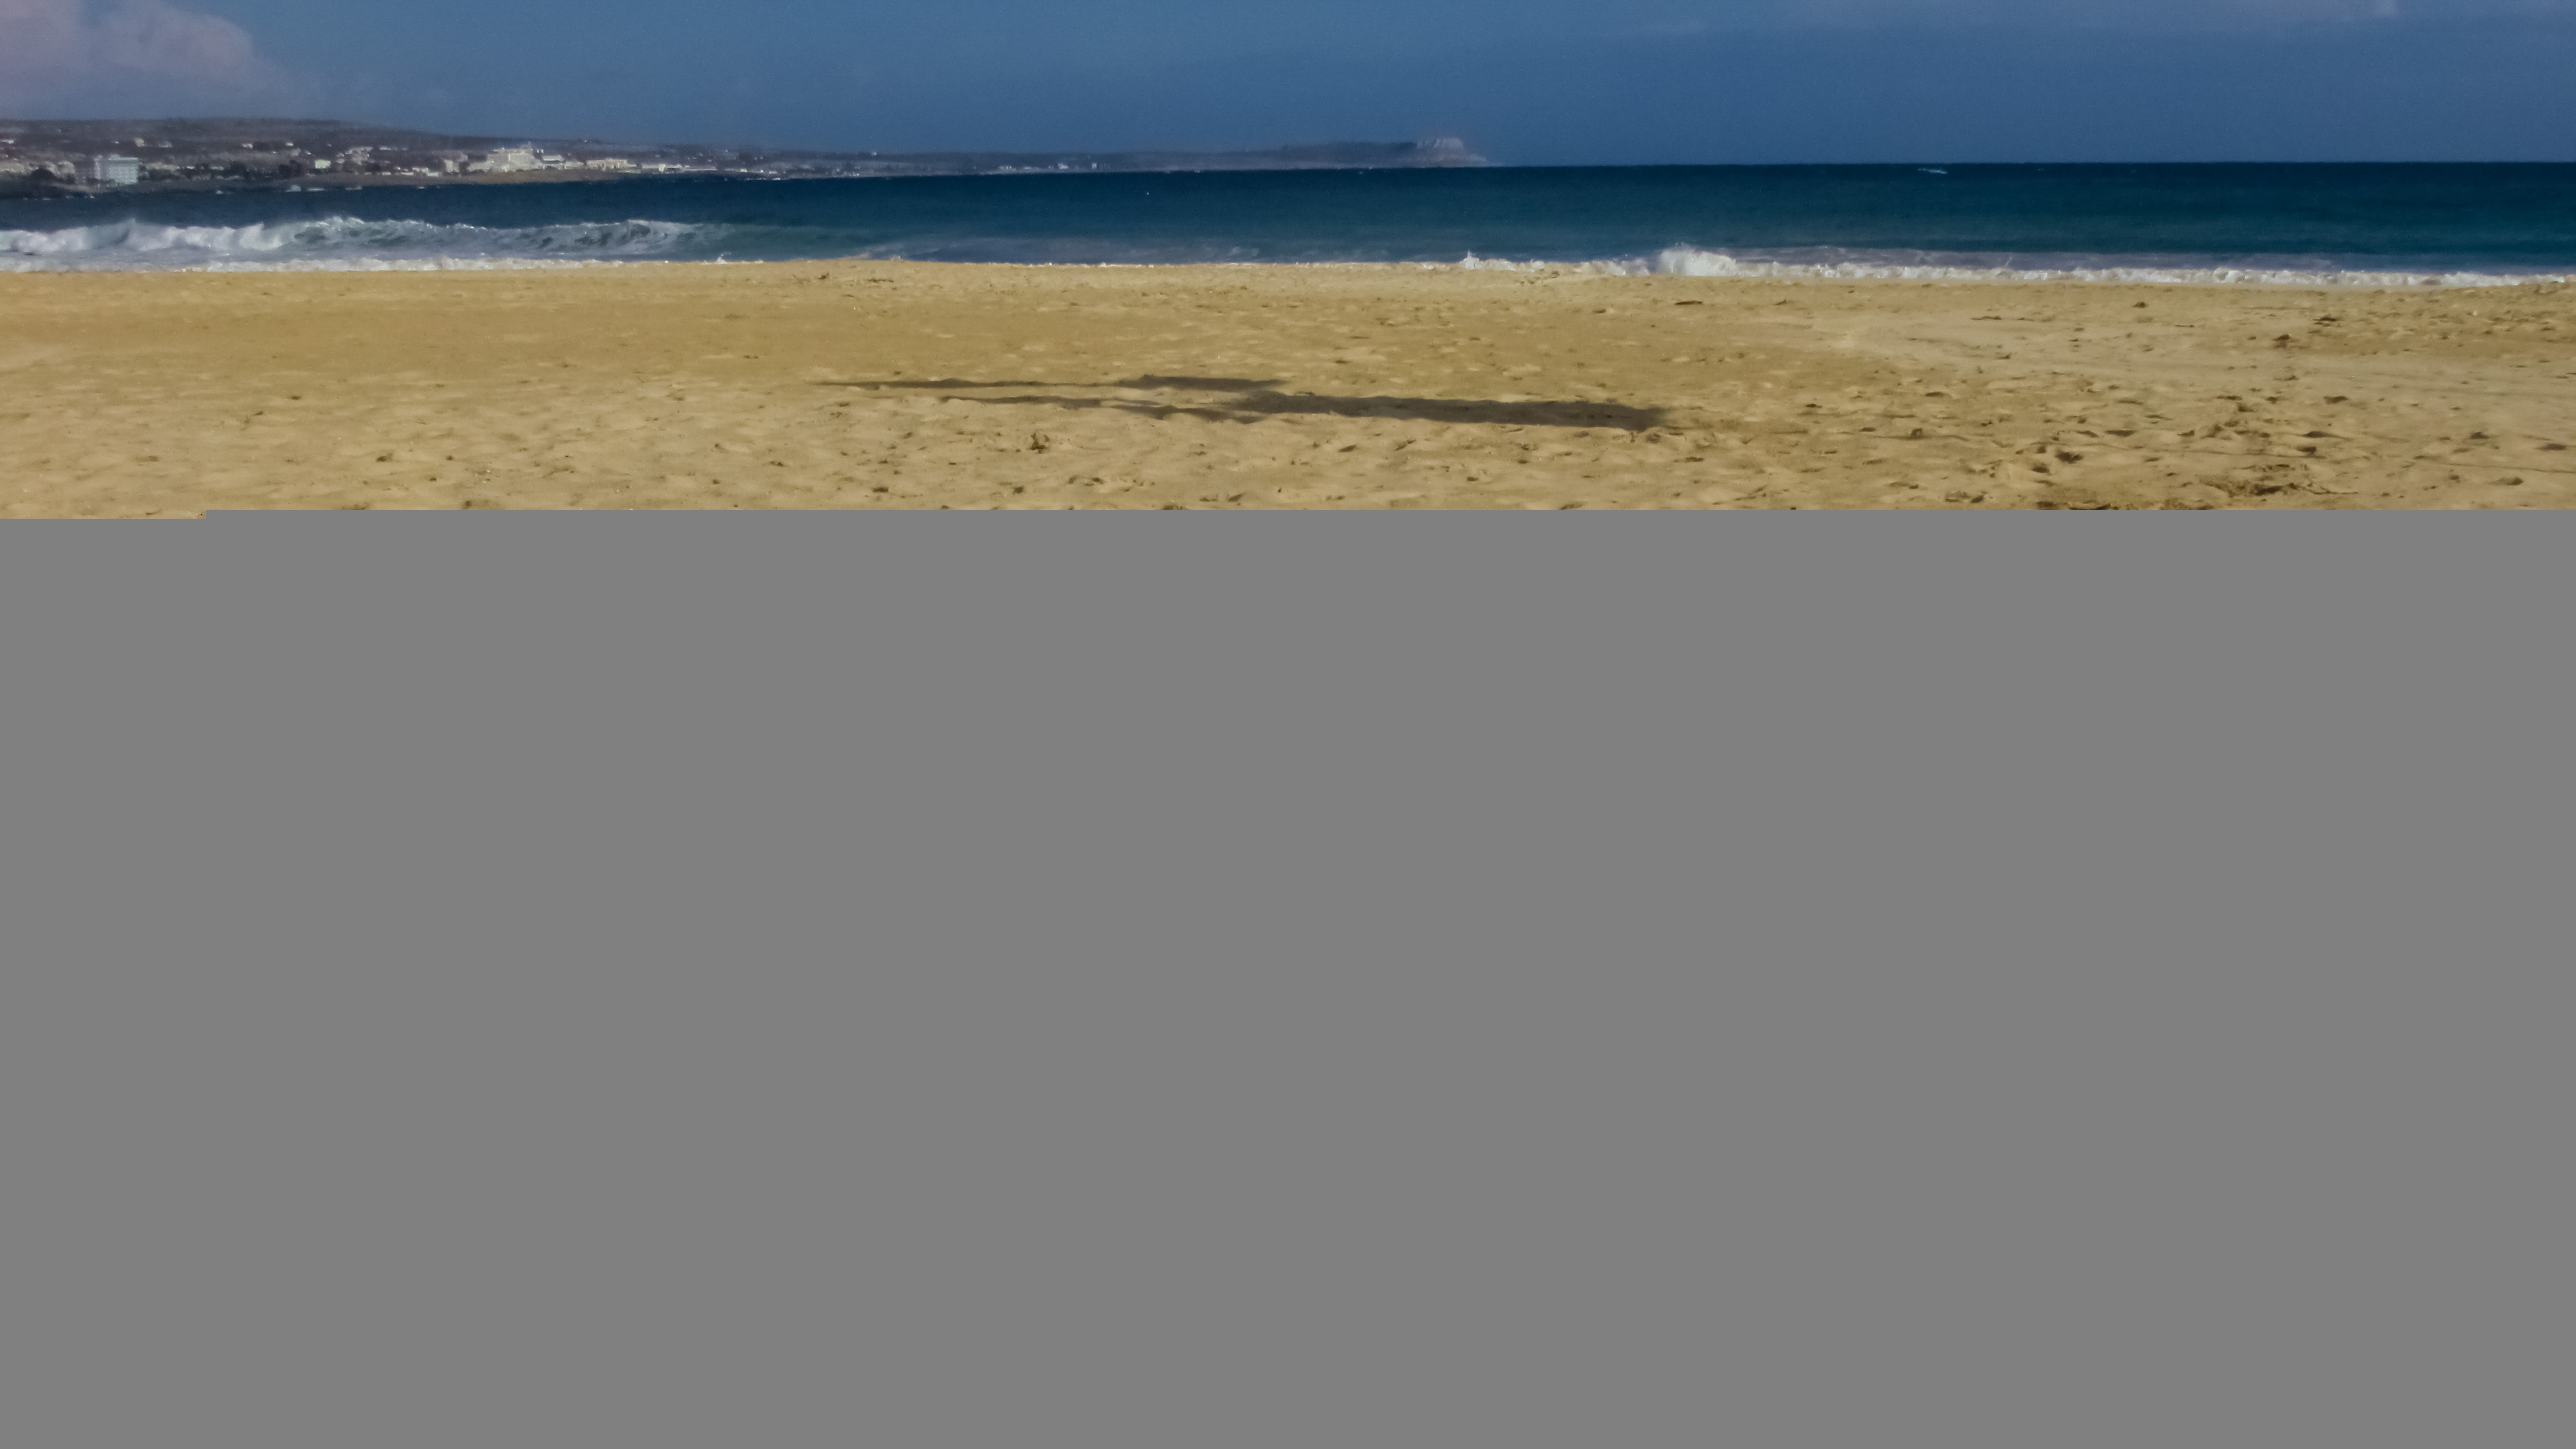
beach, sea, sand, board, sport, boat, surf, surfing, paddle, vehicle, equipment, surfboard, extreme, leisure, kayak, toy, activity, sports equipment, sports, boating, watercraft, water sport, surf board, sea kayak, surfing equipment and supplies